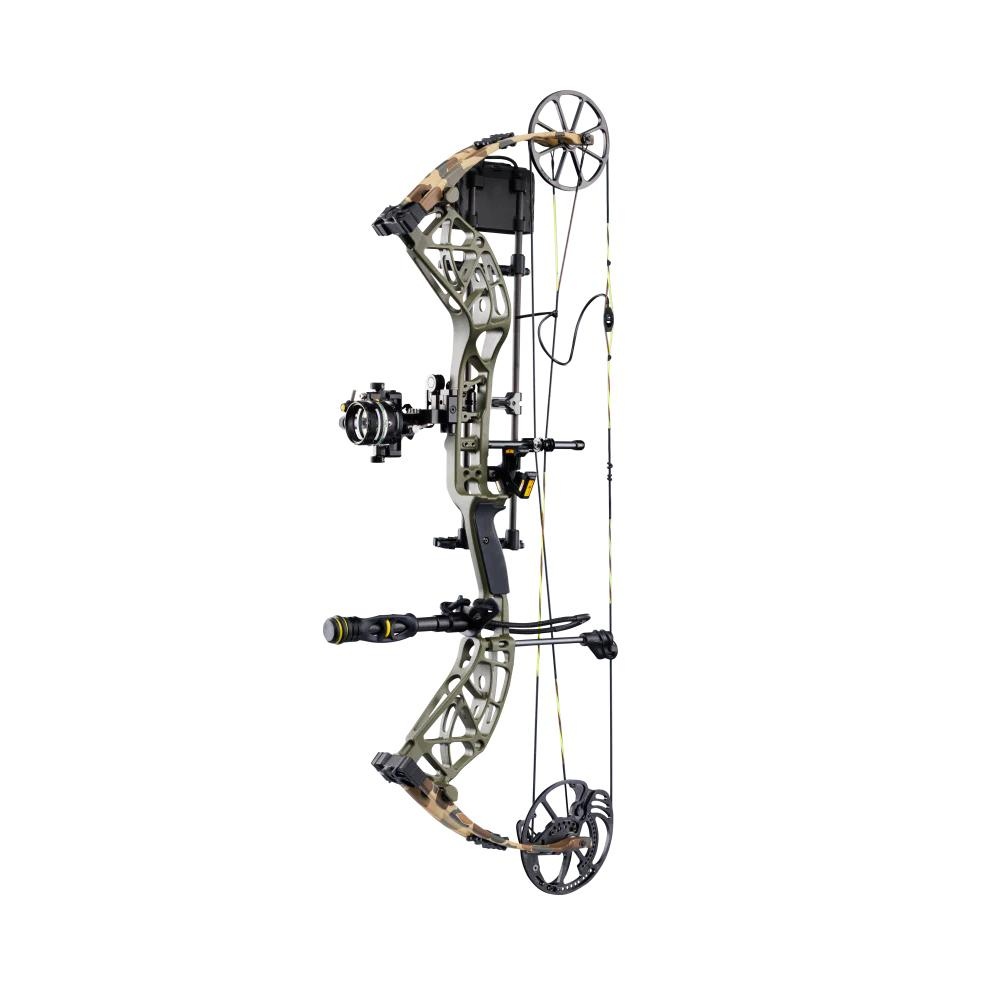
Bear Archery Compound Bows Bear Archery Bear Archery THP Adapt 2 Plus RTH 70Right Hand Compound Bow Throwback Green Buy At Faith And Freedom Outdoors
Meticulously designed in collaboration with the members of The Hunting Public the Adapt 2 Plus Compound Bow is built to meet the rigorous demands of real-world hunting scenarios standing as a testament to the collective expertise and field-tested innovation of this partnership. This bow comes equipped with the best available Ready-To-Hunt package from Trophy Ridge featuring the SWFT DUO sight VRSA Light Quiver peep sight d-loop and Hitman stabilizer with a quick disconnect. It also includes the IMS V-Biscuit rest Radical peep sight and wrist sling for the ultimate hunting experience! The Adapt 2 Plus’ reliable Single Cam system features a solid back wall with a standard cable stop and an even firmer back wall with the optional limb stops ensuring seamless performance and allowing hunters to achieve the feel they prefer. Capable of reaching speeds of up to 320 feet per second it delivers excellent performance for all shooters. Experience unmatched adaptability with the Adapt 2 Plus boasting a draw length range of 24 to 31 inches and poundage options ranging from 45 to 60 and 55 to 70 pounds ensuring compatibility with a wide range of archers. Enhanced with KillerWave limb dampeners this bow operates with whisper-like stealth. With its Bear Paw Grip meticulously engineered for maximum comfort and control every draw feels instinctual and precise. Plus each purchase includes a complimentary On-X 3-month Elite Membership providing access to a wealth of exclusive hunting resources and tools. Experience the difference with the Adapt 2 Plus Compound Bow - the culmination of expertise and dedication from The Hunting Public.
Brand: Bear Archery
Category: Sporting Goods > Outdoor Recreation > Hunting & Shooting > Archery > Bows & Crossbows > Compound Bows